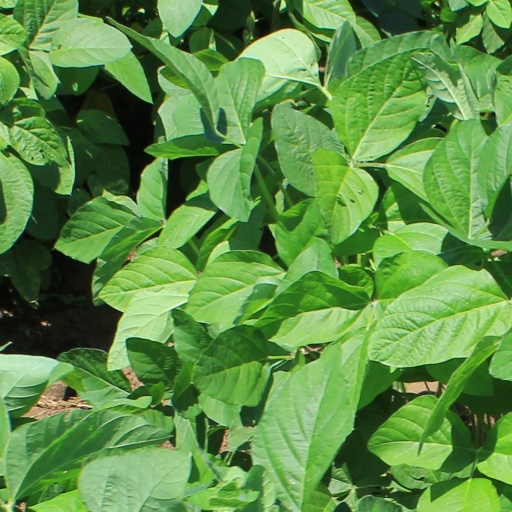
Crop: soybean